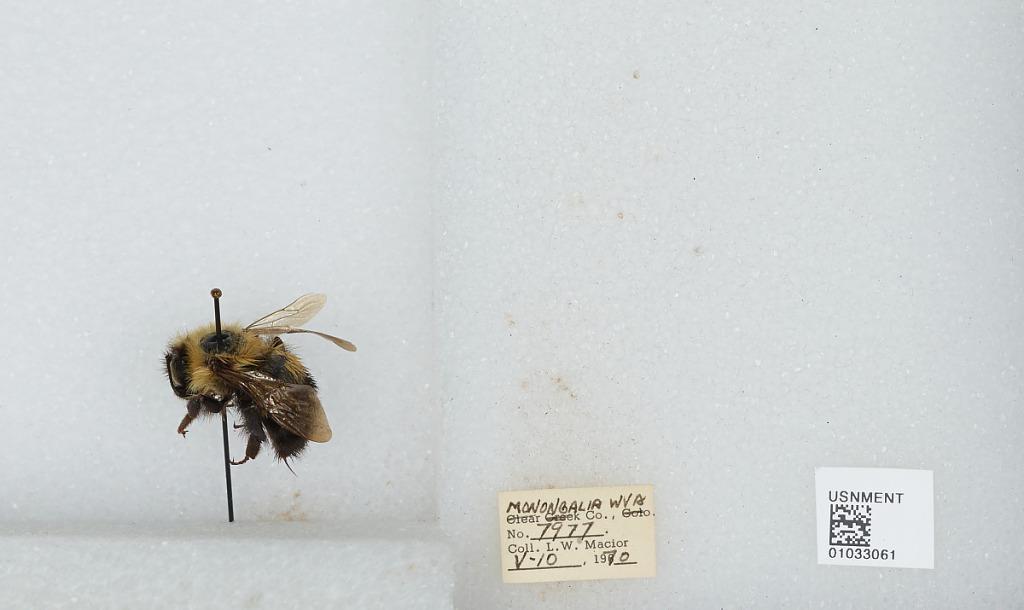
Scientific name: Bombus (Pyrobombus) vagans vagans Smith
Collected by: L. Macior
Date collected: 1970-5-10
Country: United States
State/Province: West Virginia
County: Monongalia
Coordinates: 39.6303, -80.0464